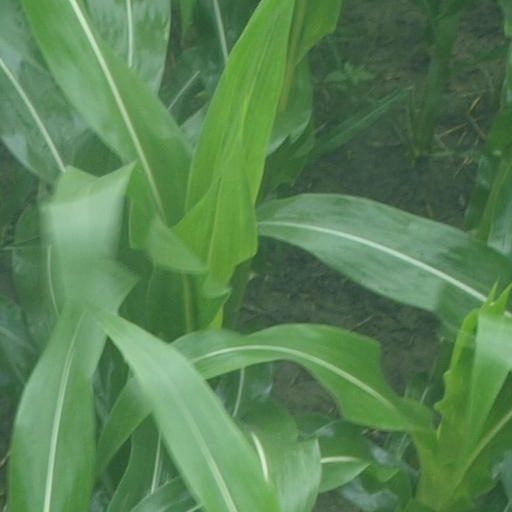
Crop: maize; corn